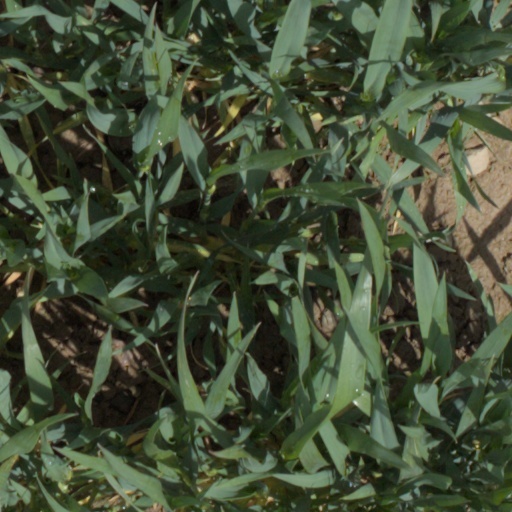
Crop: wheat